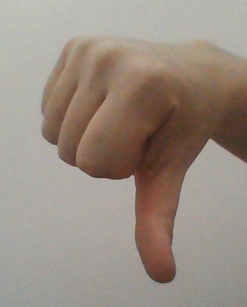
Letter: waw